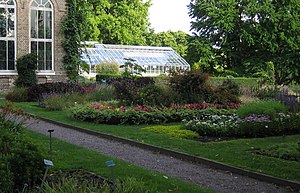
Den botaniske have i Lund
Drivhus i den botaniske have med et glimt af orangeriet t.v.
Den botaniske have i Lund er en botanisk have i det centrale Lund, som blev anlagt i 1800-tallet, og som har bygninger med aktiviteter i tilknytning til Lunds Universitet, hvoraf den ældste er Agardhianum. Andre huse er Botaniska museet og Gule villaen. I haven dyrkes der omkring 7.000 forskellige arter og i havens væksthus findes ni klimazoner med omkring 2.000 arter.